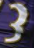
Number: 3